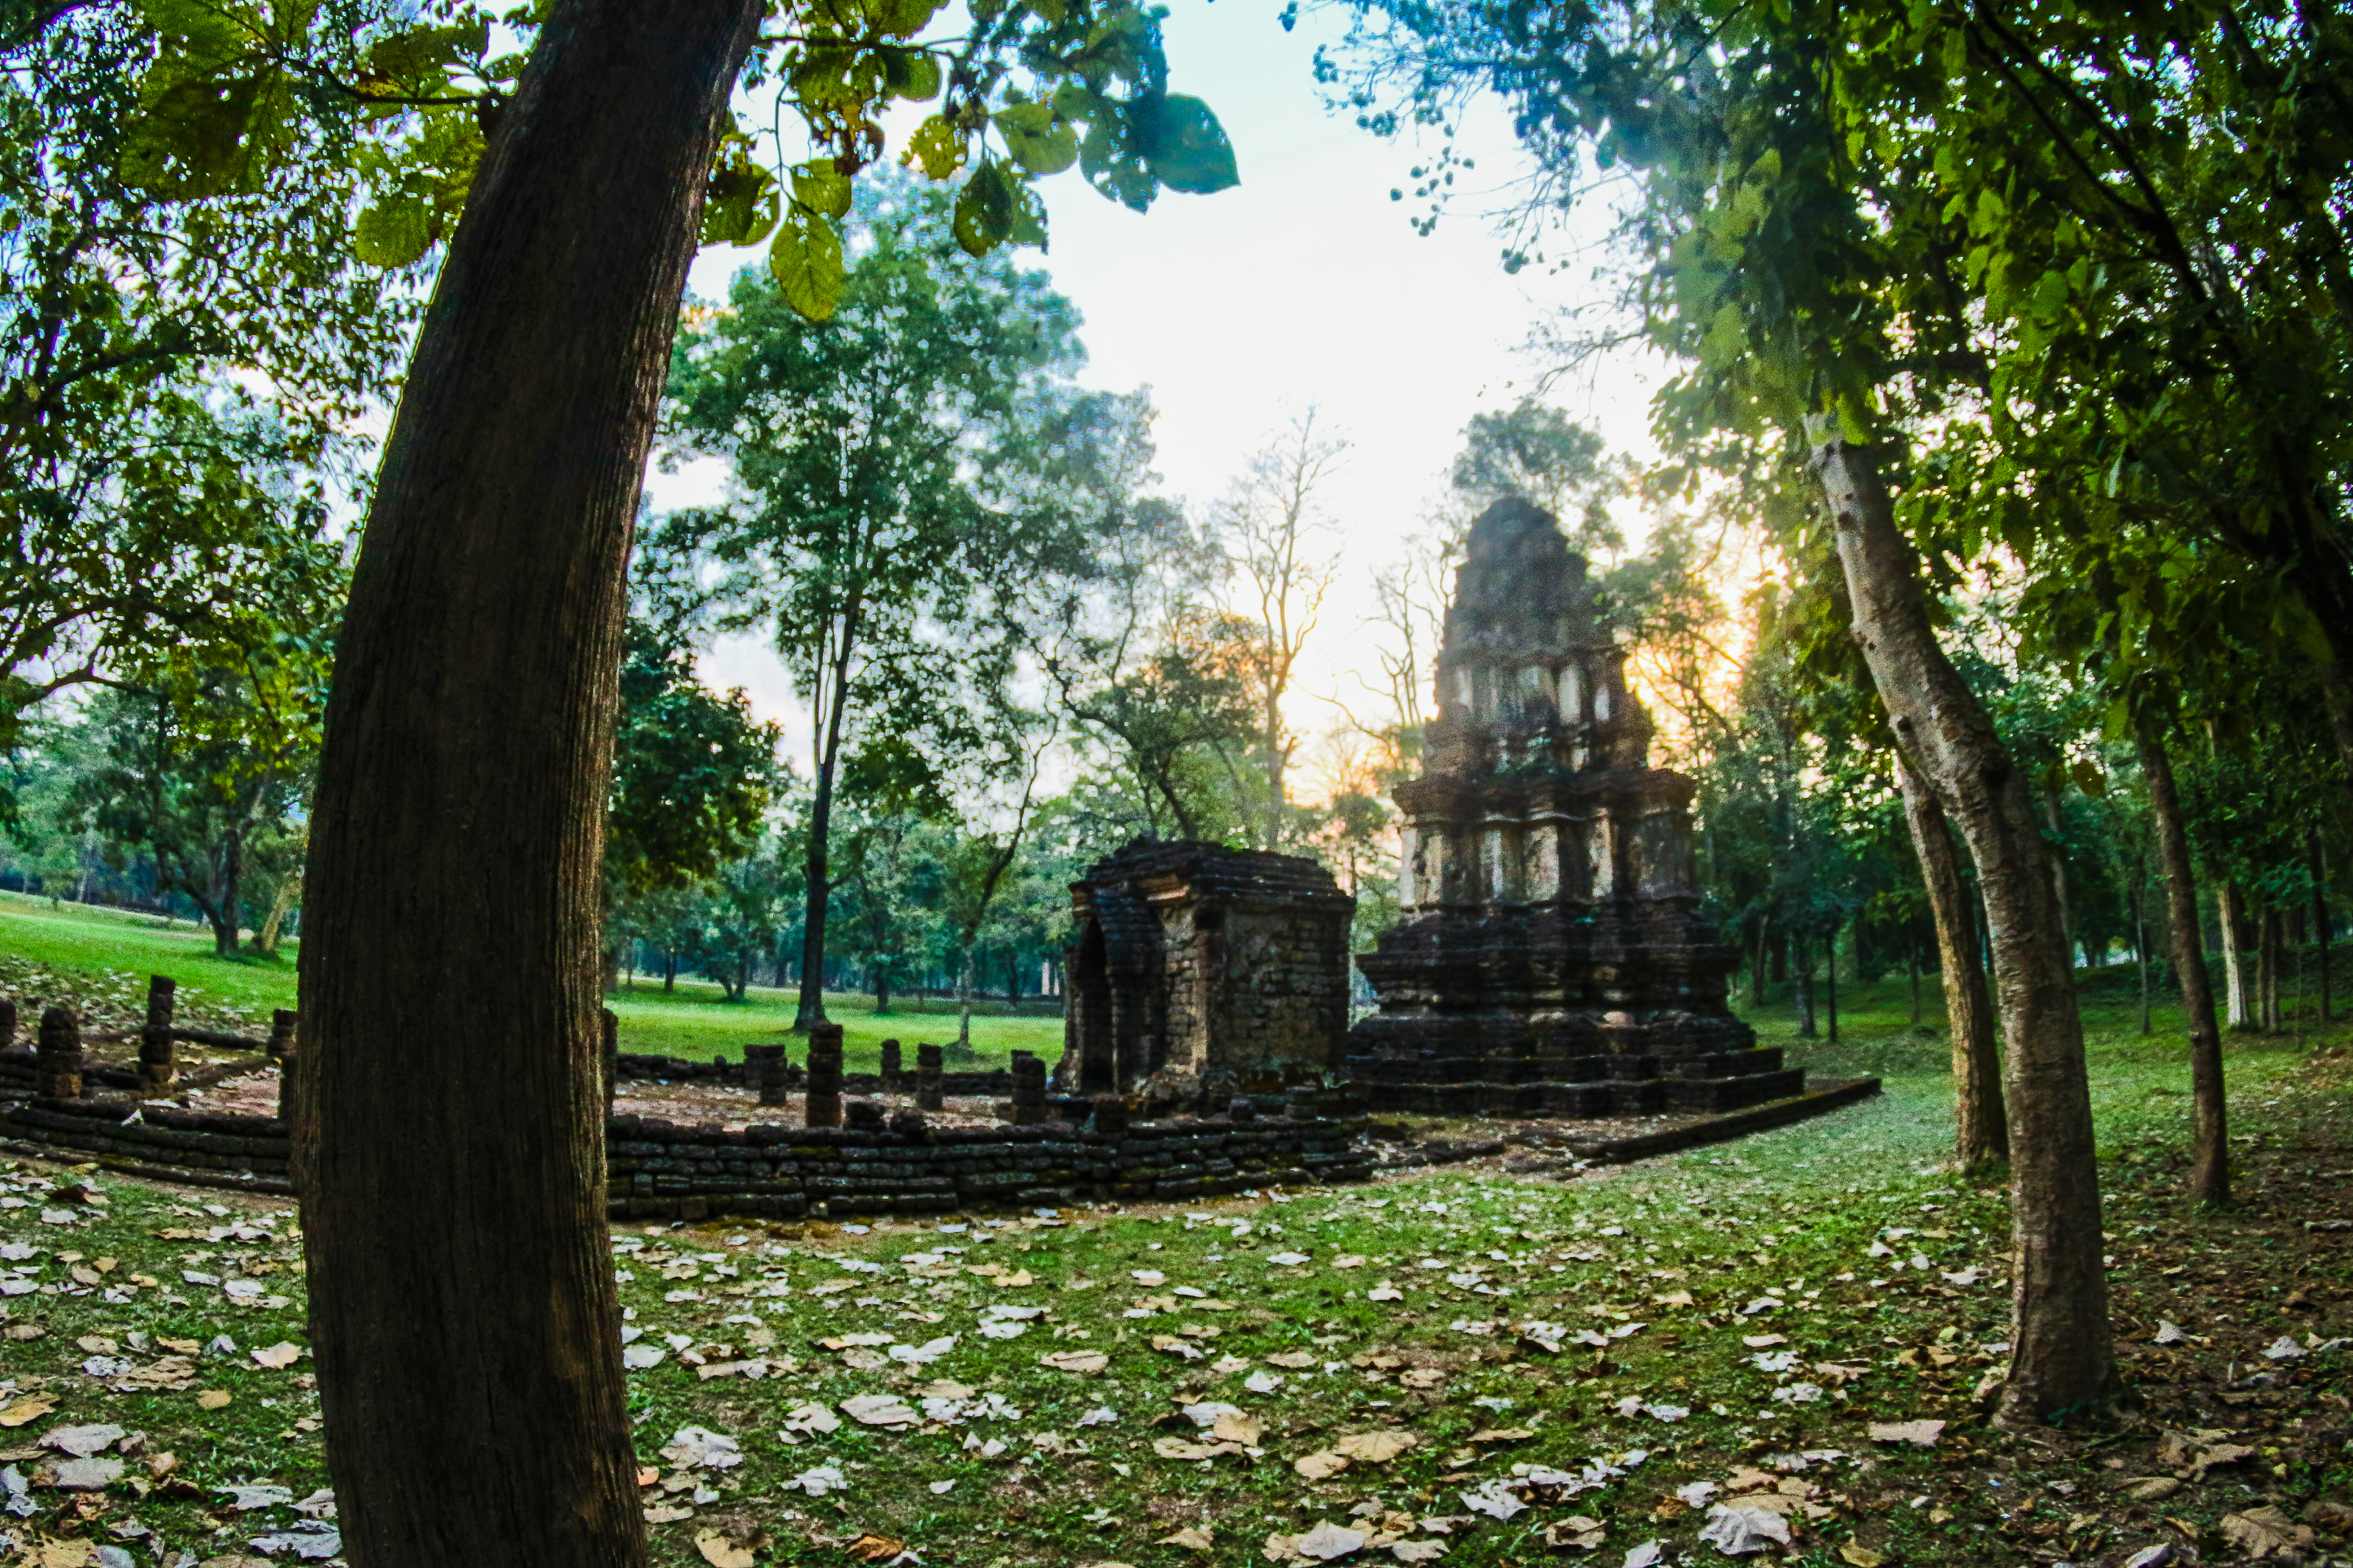
ancient, architecture, art, asia, asian, buddha, buddhism, buddhist, chang, culture, famous, heritage, historical, history, landmark, lom, old, pagoda, park, religion, satchanalai, si, siam, statue, stone, sukhothai, temple, thai, thailand, tourist, travel, unesco, wat, tree, nature, green, natural environment, nature reserve, woody plant, forest, sky, woodland, grass, botany, plant, sunlight, photography, grove, historic site, jungle, ruins, trunk, ancient history, wood, old growth forest, tourism, tourist attraction, city, building